Question: Please indicate a possible affordance area of the baseball bat that can be used for holding
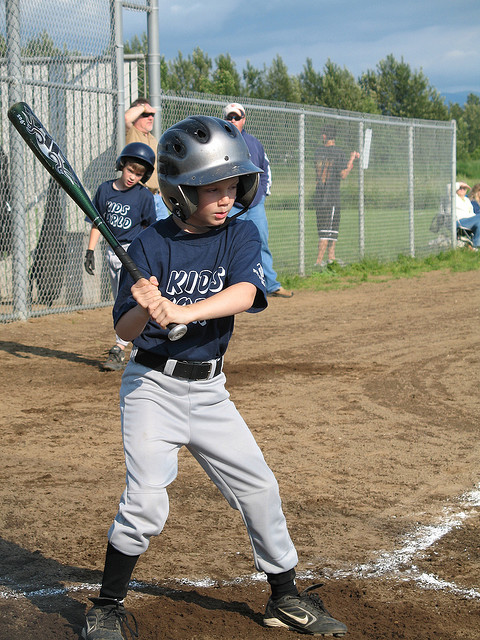
Answer: [118.086, 240.847, 190.034, 344.483]